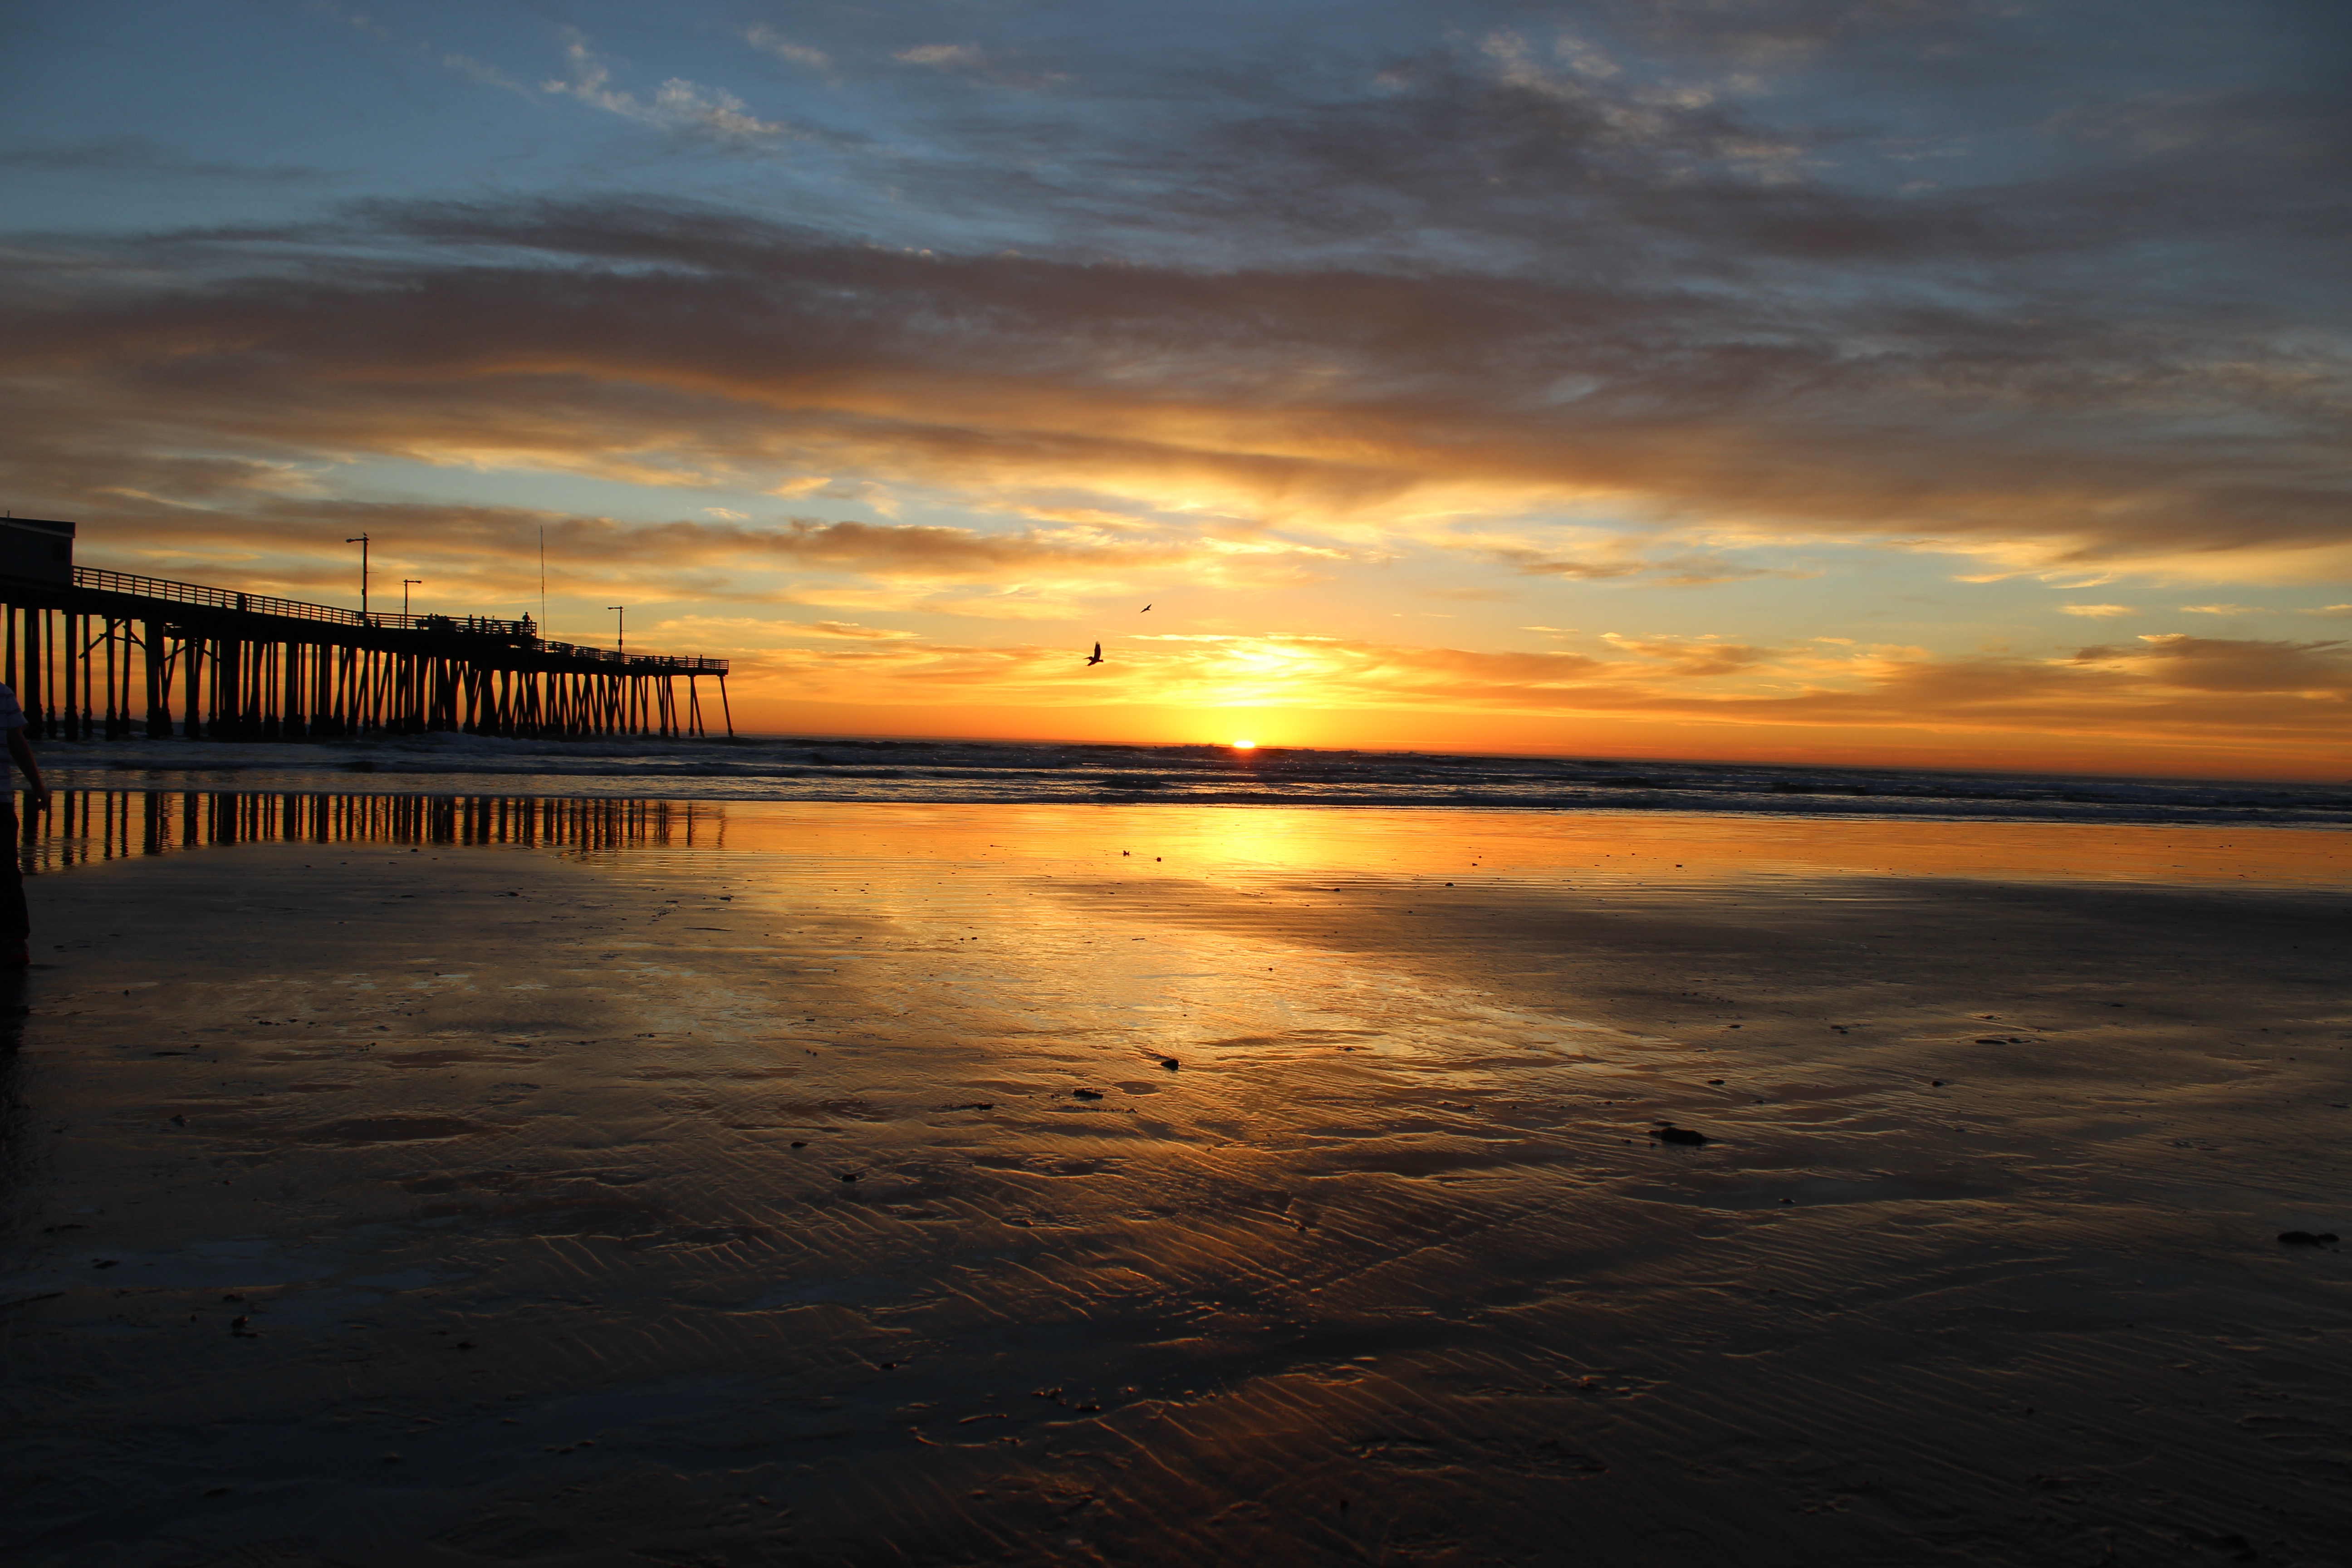
beach, sea, coast, ocean, horizon, cloud, sky, sun, sunrise, sunset, sunlight, morning, shore, wave, dawn, atmosphere, pier, dusk, evening, reflection, afterglow